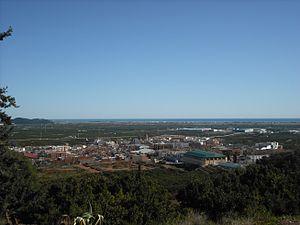
Faura est une commune d'Espagne située dans la province de Valence et la Communauté valencienne. Elle fait partie de la comarque du Camp de Morvedre et jouxte au nord celle de la Plana Baixa. La commune est située dans la zone à prédominance linguistique valencienne.